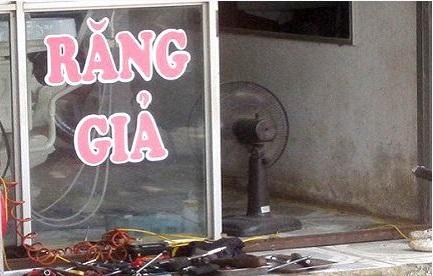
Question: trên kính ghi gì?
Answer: ghi: răng giả